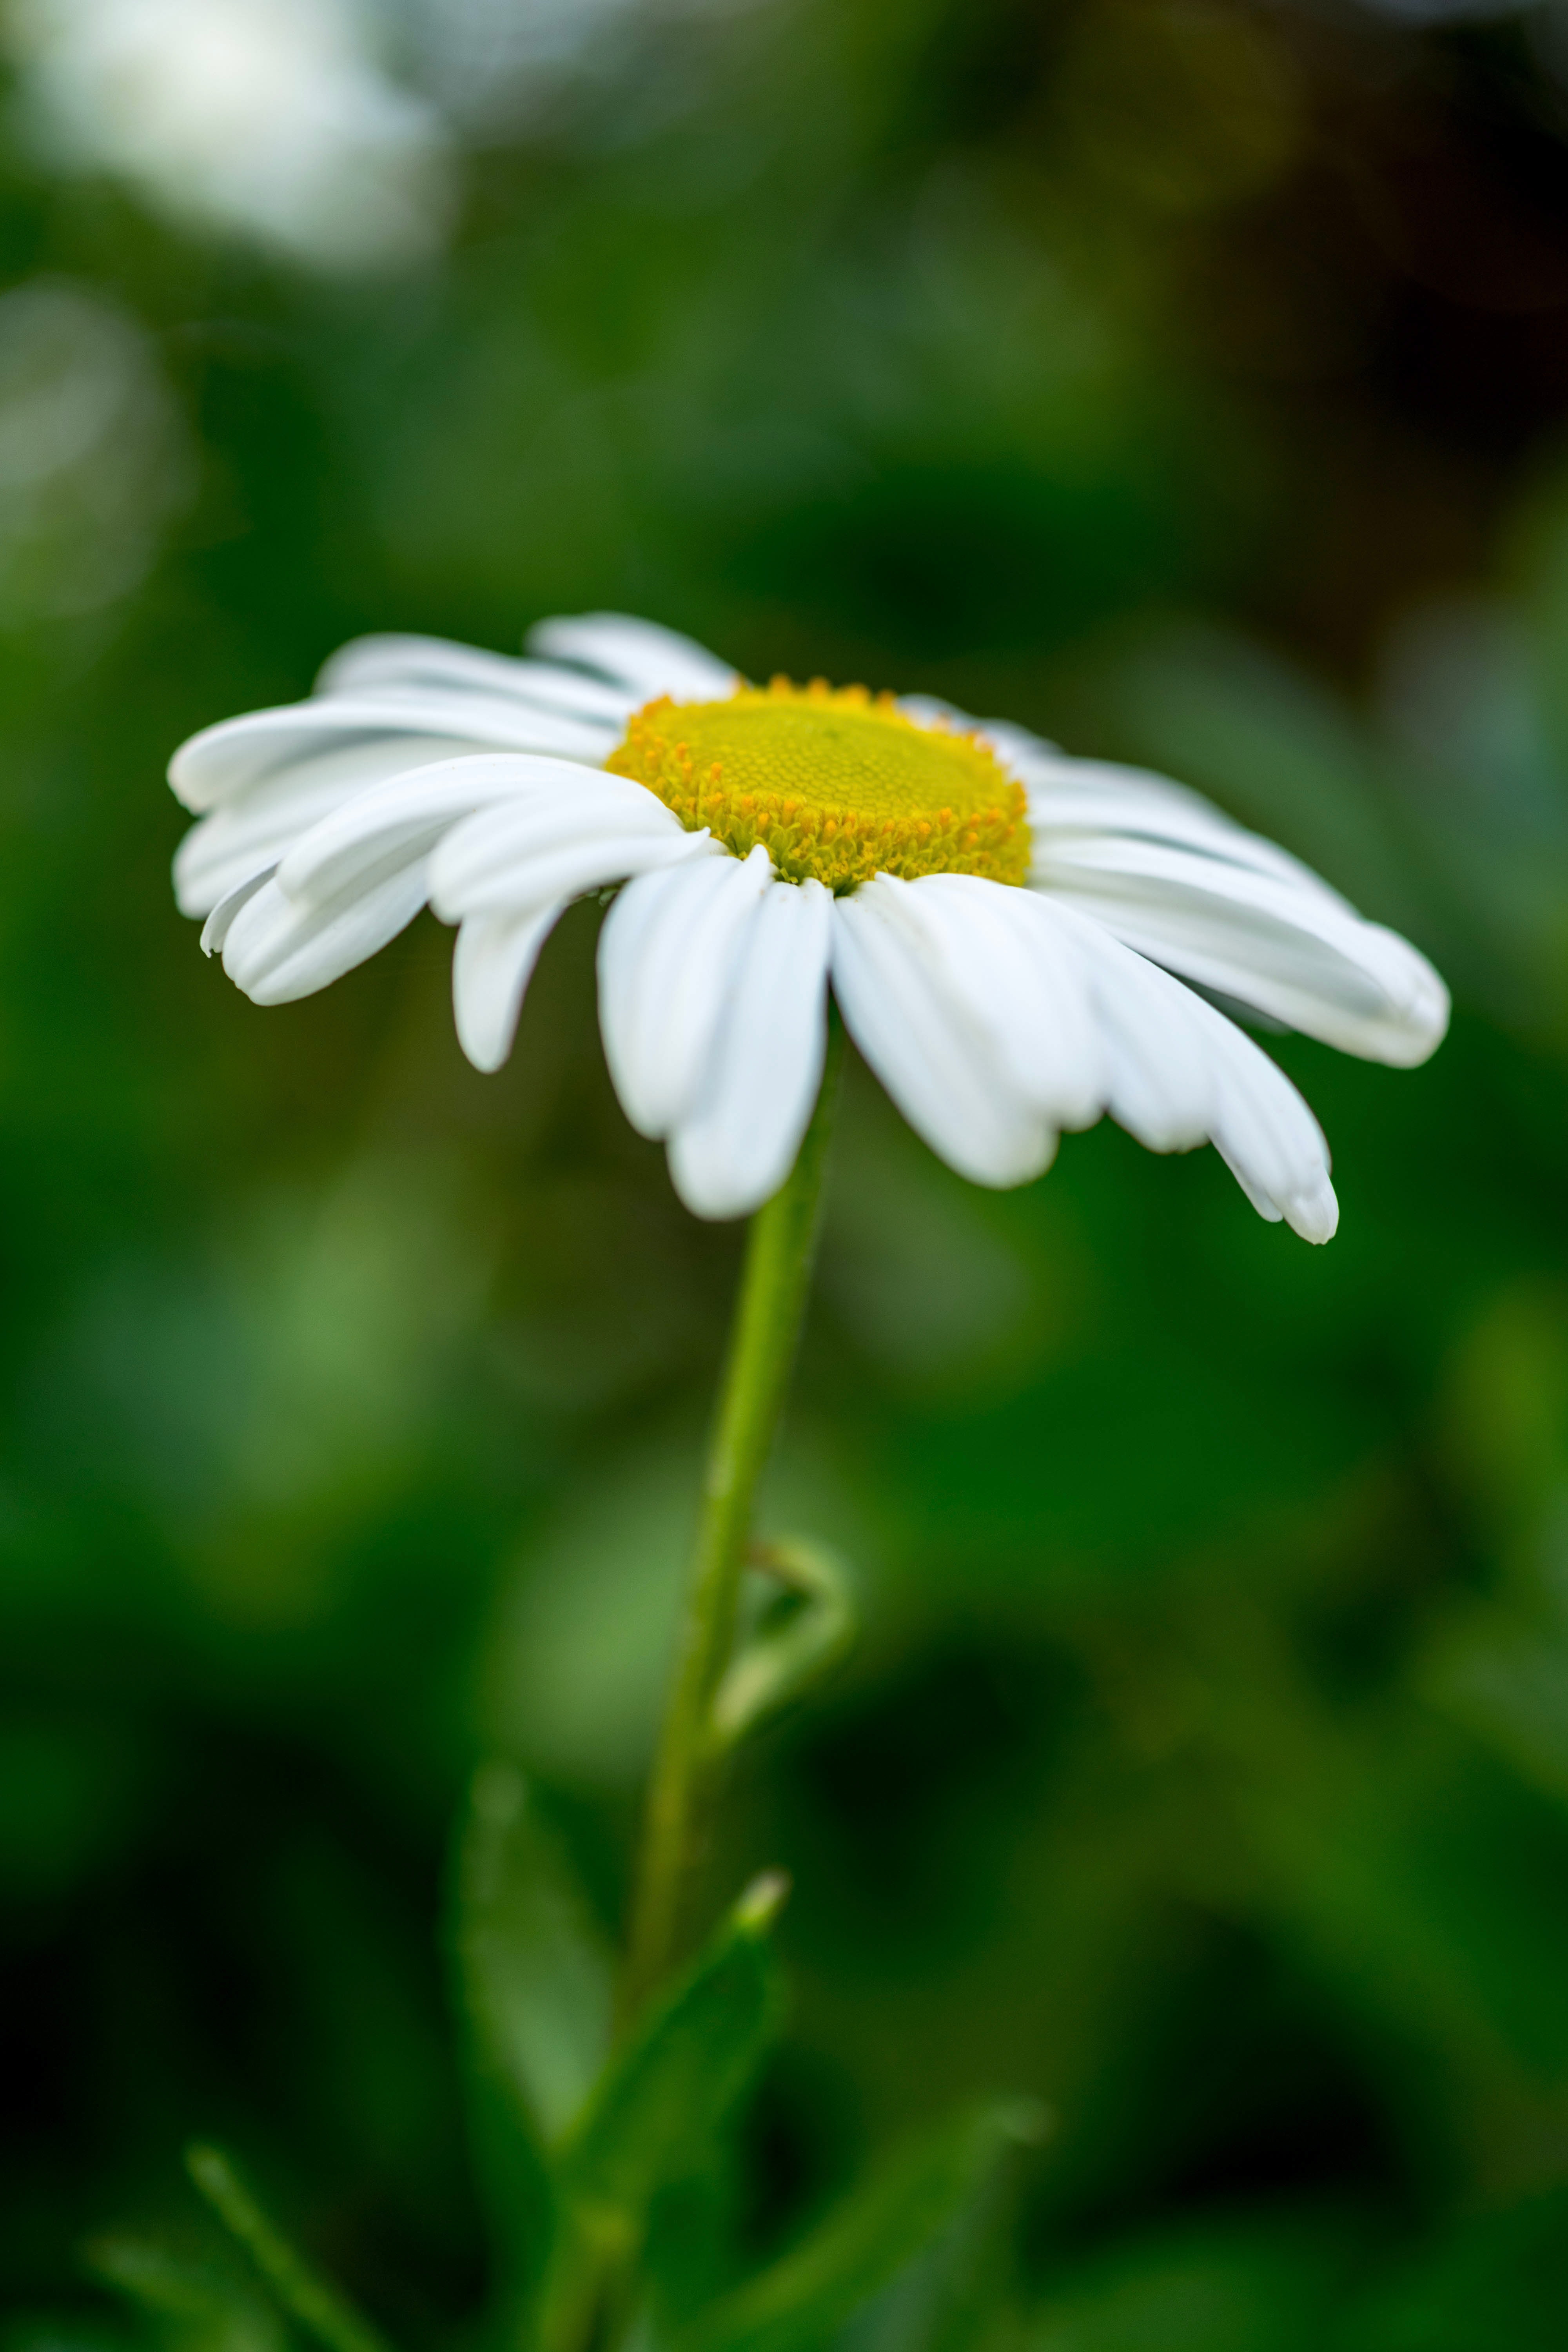
flower, flowering plant, oxeye daisy, white, petal, chamomile, daisy, plant, mayweed, chamaemelum nobile, green, marguerite daisy, close up, yellow, botany, camomile, spring, daisy family, tanacetum parthenium, tanacetum balsamita, wildflower, grass, macro photography, herb, photography, plant stem, annual plant, perennial plant